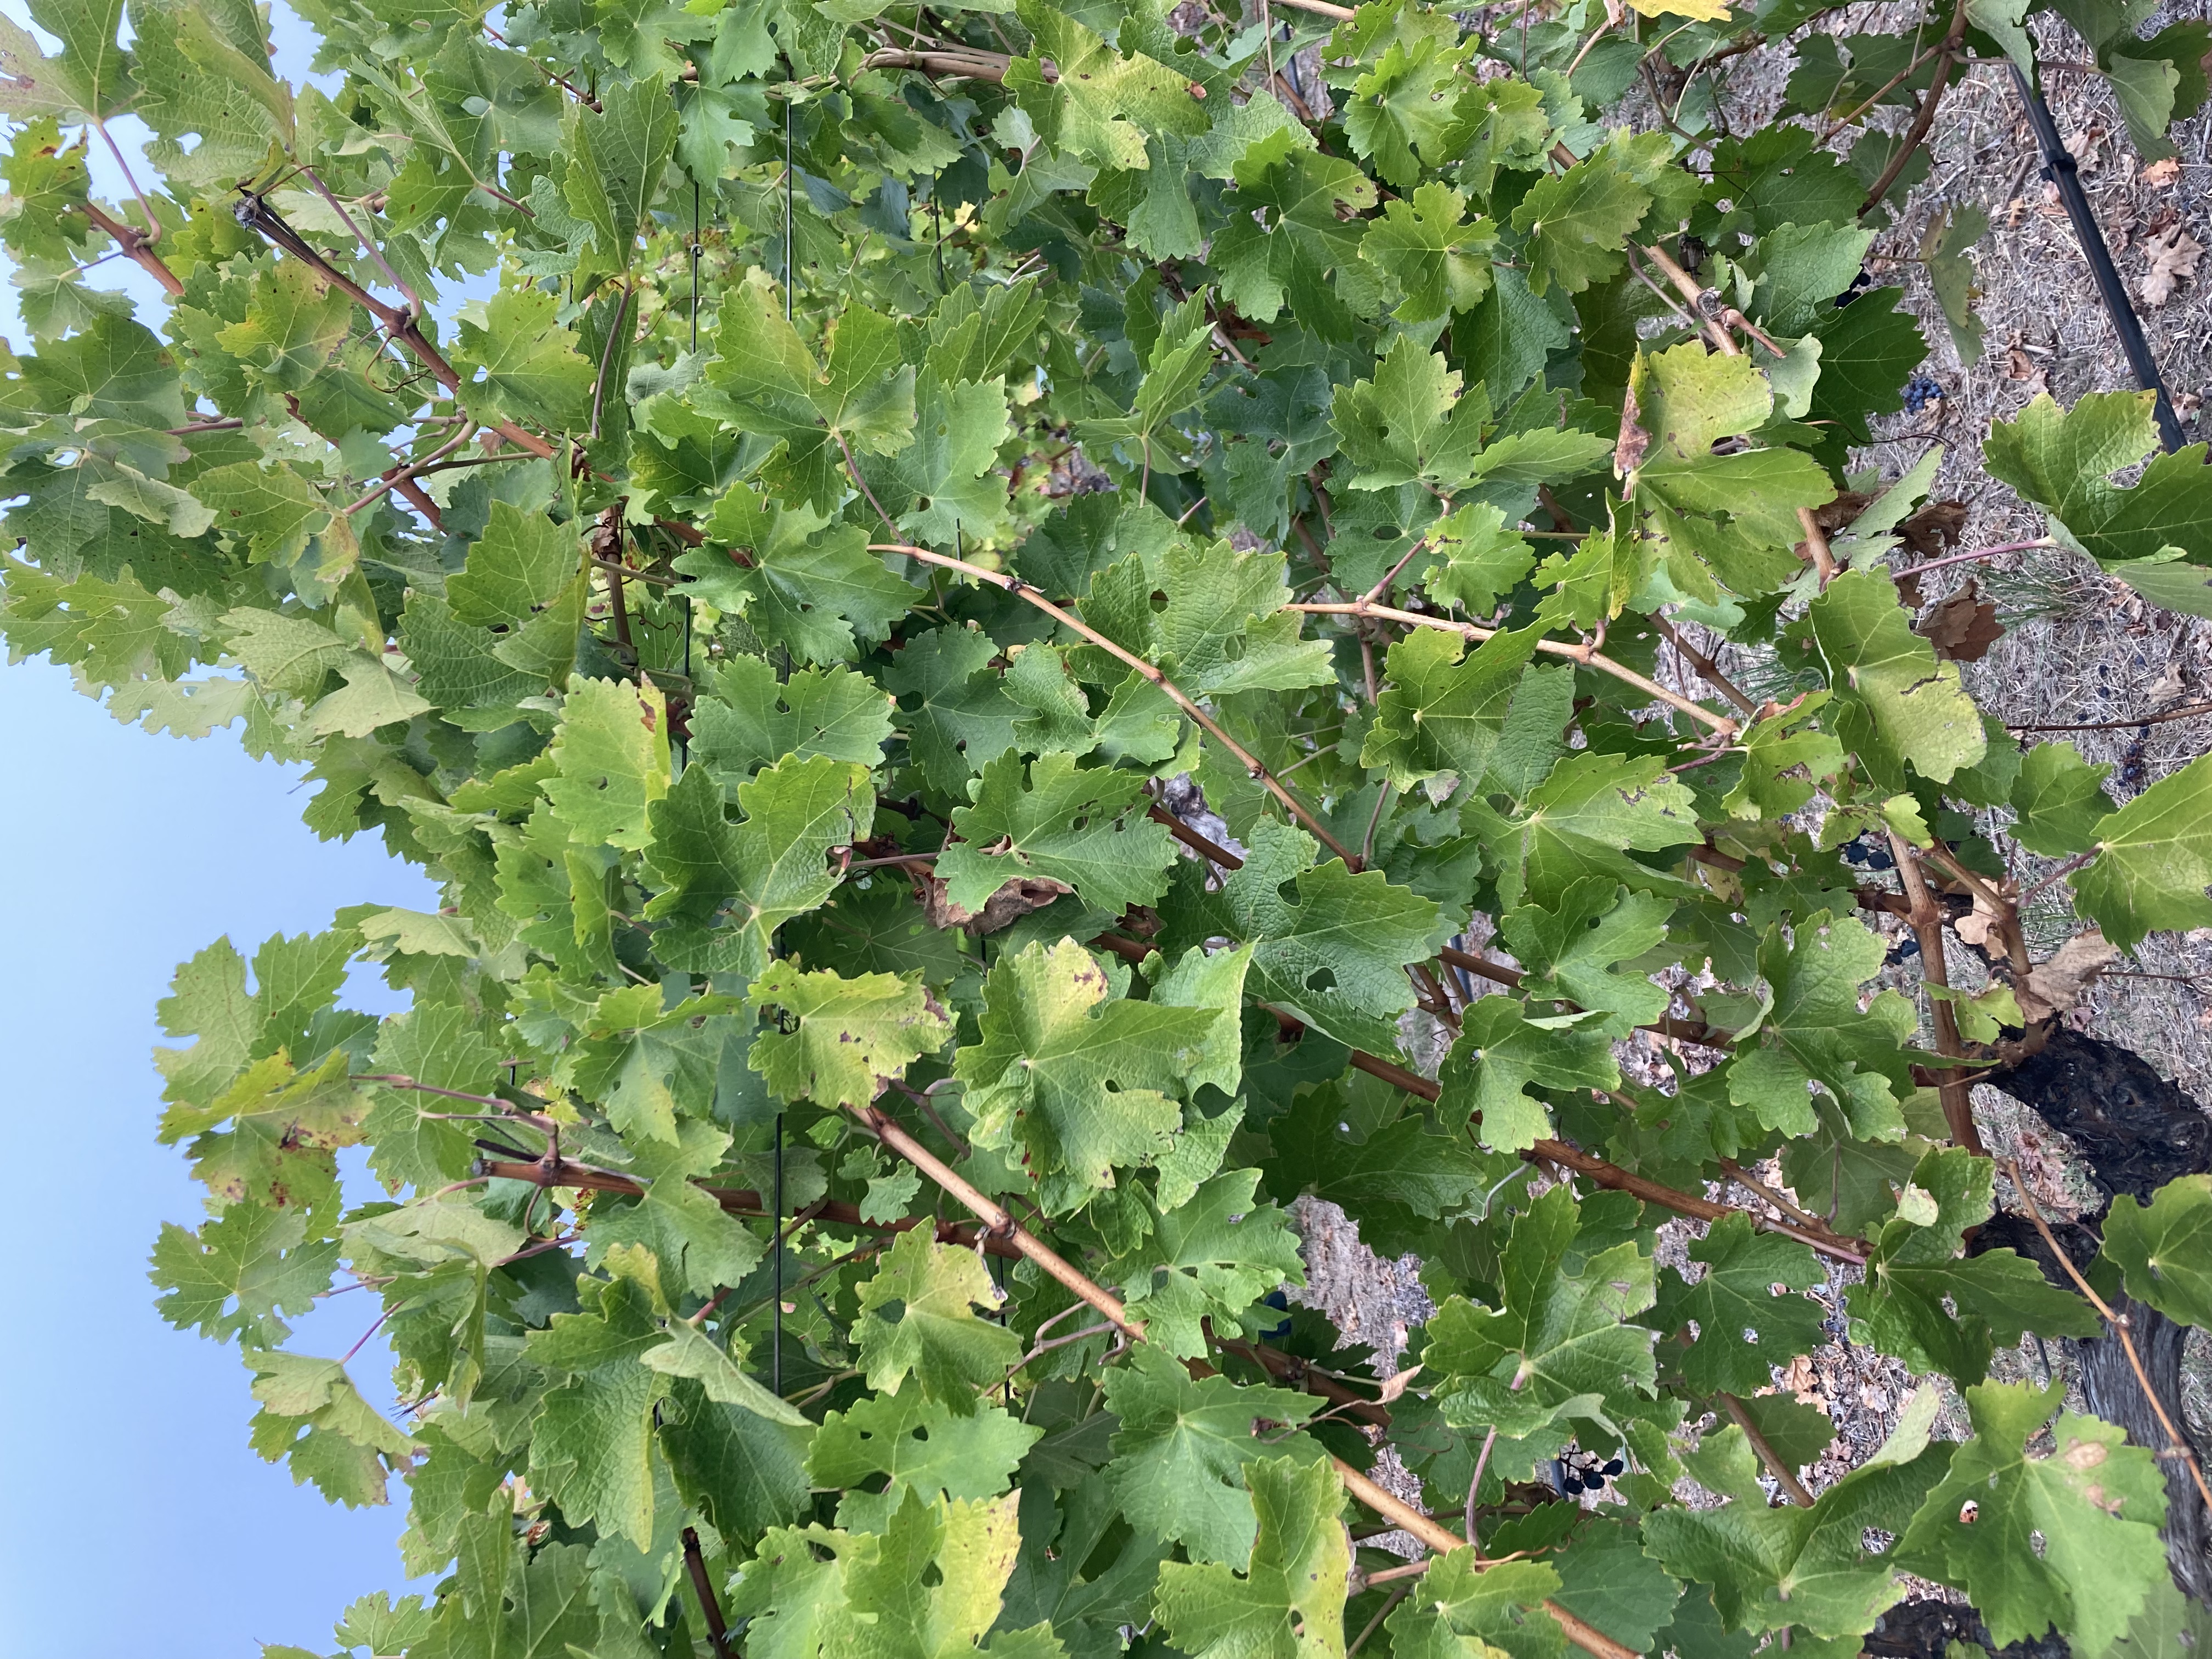
Label: No Virus